Japanese pottery and porcelain

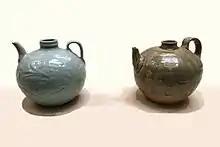
Ewers with floral design. Left: Qingbai ware, Jingdezhen kilns, southern Song dynasty, 13th century, China. Right: Seto ware, Nanboku-chō period, 14th century

In the 3rd to 4th centuriesAD, the anagama kiln, a roofed-tunnel kiln on a hillside, and the potter's wheel appeared, brought to Kyushu island from the Korean peninsula.